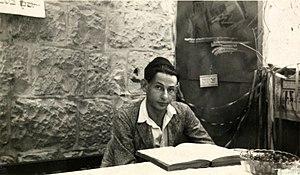
Le judaïsme est variablement défini comme « une forme de vie religieuse dont la caractéristique essentielle est la croyance à un Être suprême, auteur — de quelque manière qu'on conçoive son action — de l'univers qu'il gouverne par sa providence », ou comme « la religion des Juifs, ainsi que la théologie, la loi et les traditions culturelles du peuple juif », ou comme « une religion […], une culture — résultat ou fondement de la religion, mais ayant un devenir propre, […] une sensibilité diffuse faite de quelques idées et souvenirs, de quelques coutumes et émotions, d’une solidarité avec les juifs persécutés en tant que juifs » ou comme « l'ensemble des rituels et des autres pratiques, des croyances et des valeurs, des loyautés historiques et politiques qui constituent l'allégeance au peuple d'Israël ».
La Kabbale est une tradition ésotérique du judaïsme, présentée comme la « Loi orale et secrète » donnée par YHWH à Moïse sur le mont Sinaï, en même temps que la « Loi écrite et publique ». Elle trouve sa source dans les courants mystiques du judaïsme synagogal antique.